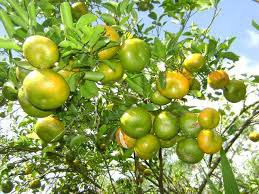
Label: Orange